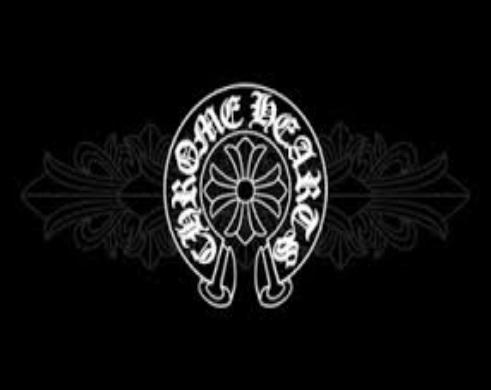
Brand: Chrome Hearts
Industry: Clothes